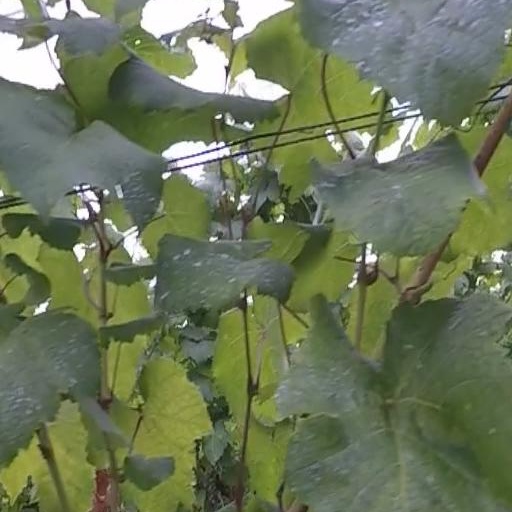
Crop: grape